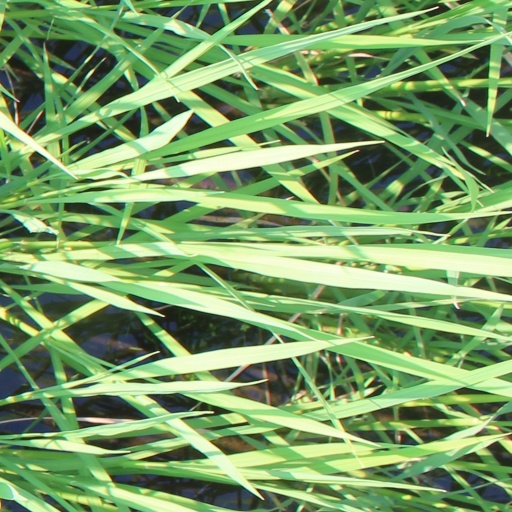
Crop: rice